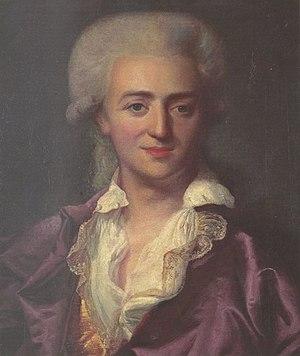
Jean-Barthélémy Le Couteulx de Canteleu (?)
Jean-Barthélemy Le Couteulx, comte de Canteleu et de Fresnelles, seigneur de Yonville, né le 4 mars 1749 à Rouen et mort à Paris le 18 septembre 1818, est un banquier et homme politique français, l'un des fondateurs de la Banque de France.